Abortion in Nebraska

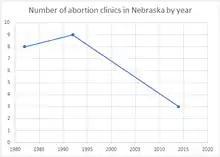
Number of abortion clinics in Nebraska by year

Between 1982 and 1992, the number of abortion clinics in the state increased by one, going from eight in 1982 to nine in 1992. In 2014, there were three abortion clinics in the state. That year, 97% of the counties in the state did not have an abortion clinic. That year, 41% of women in the state aged 15 – 44 lived in a county without an abortion clinic. In 2017, there were two Planned Parenthood clinics in a state with a population of 420,419 women aged 15 – 49 of which two offered abortion services.